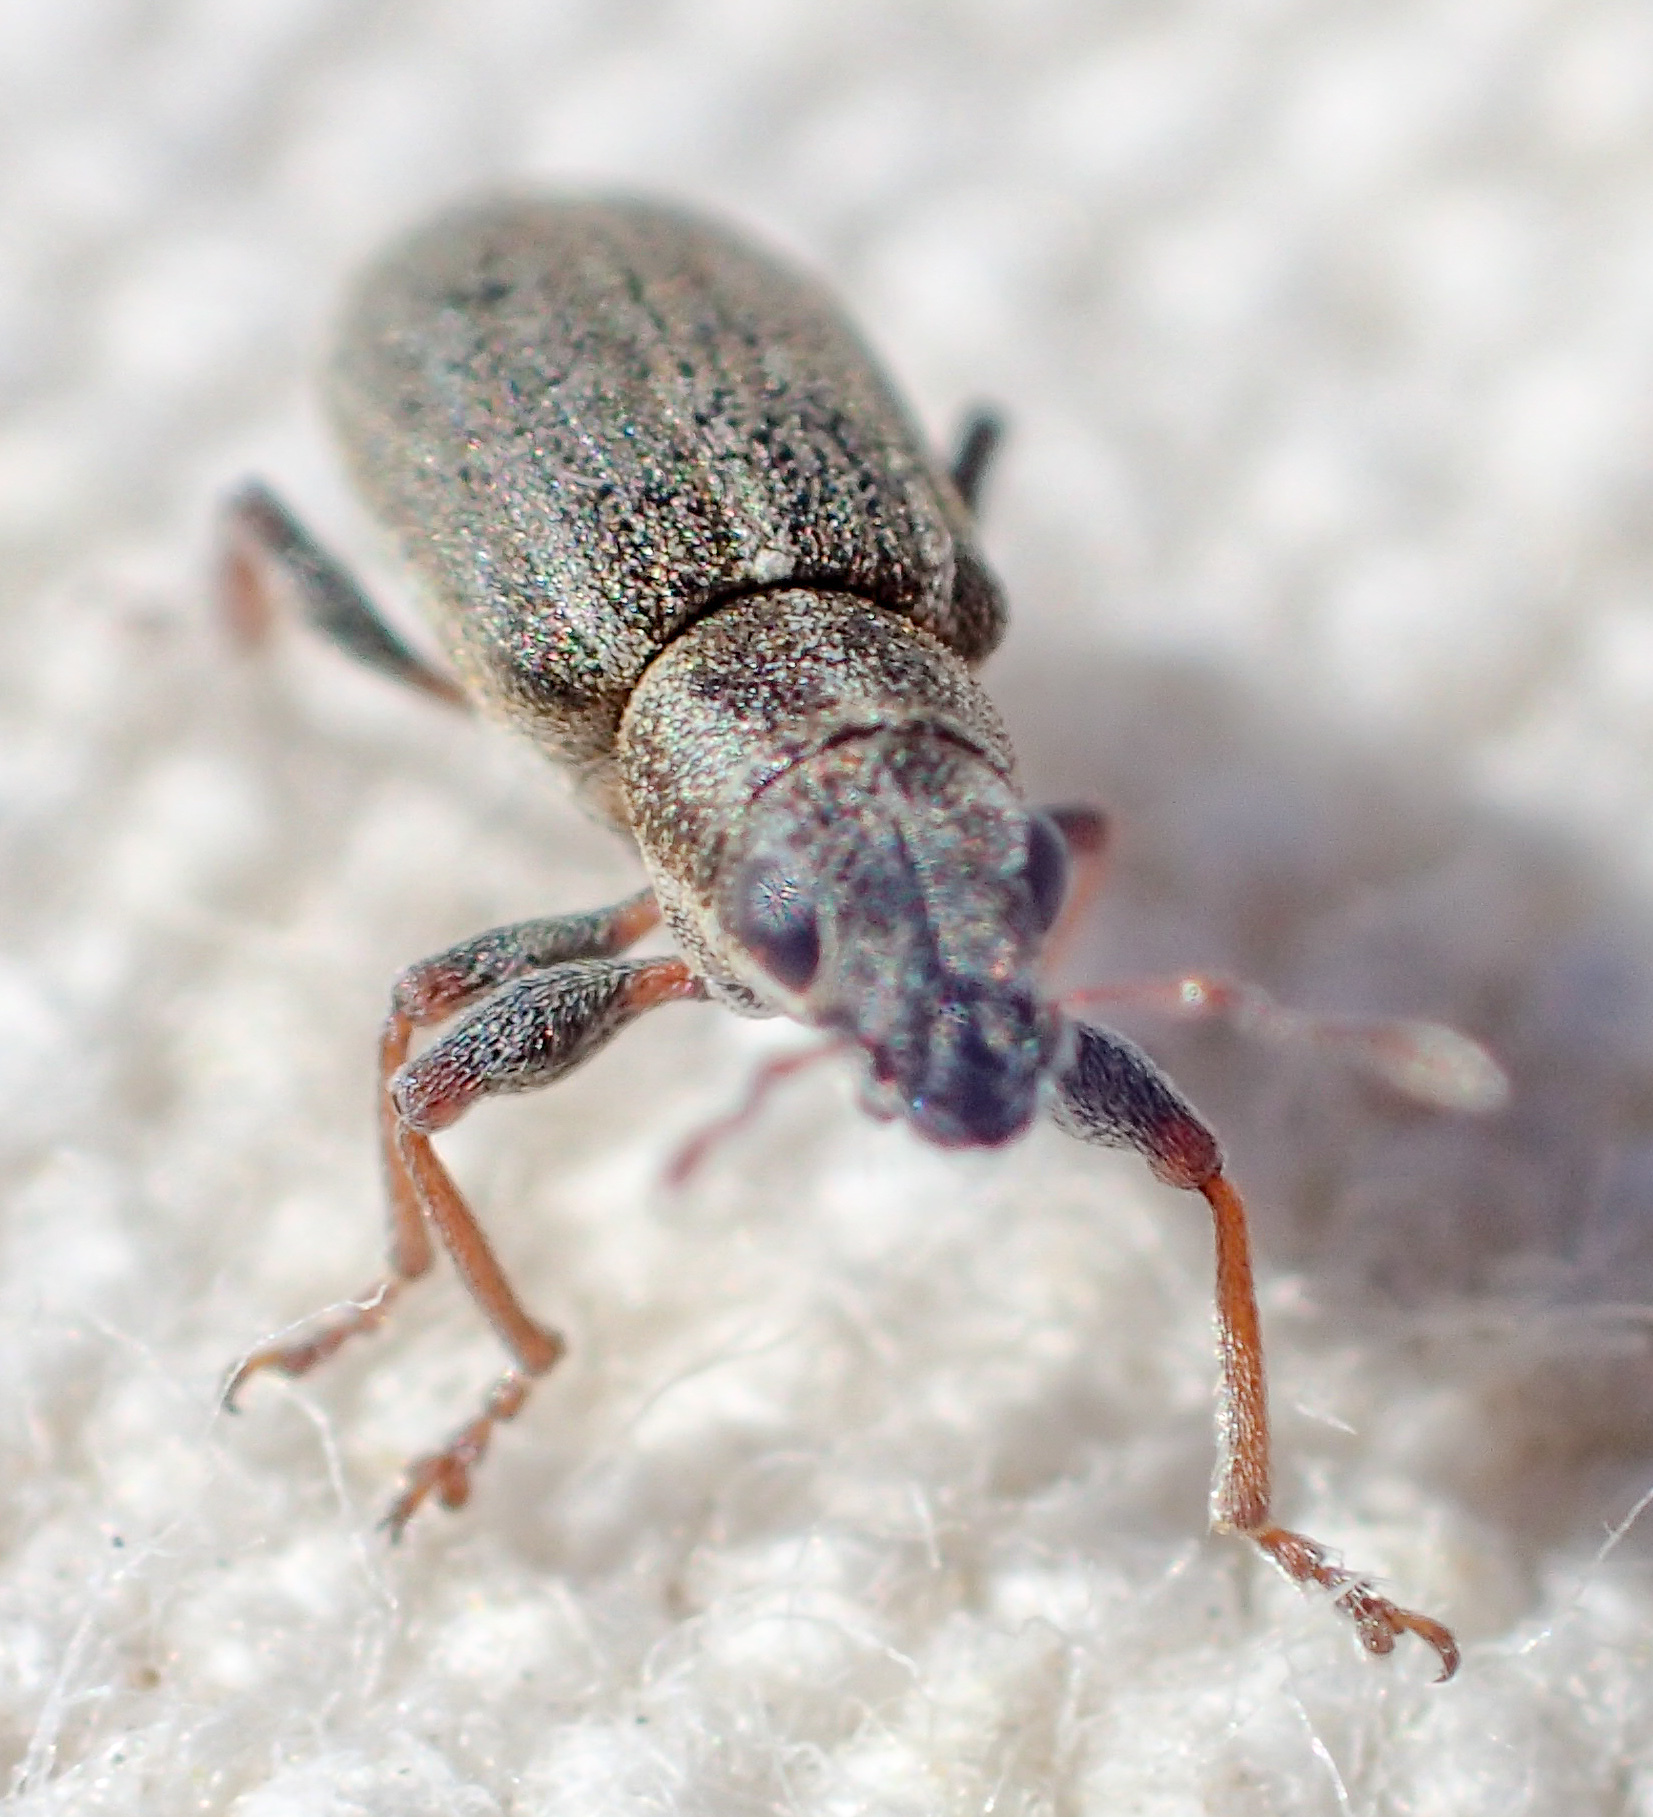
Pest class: pea_leaf_weevil